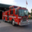
Label: truck